Television in Argentina

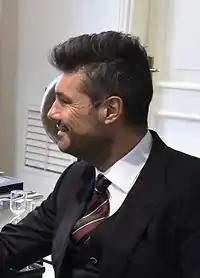
Hosted by Marcelo Tinelli, "Showmatch" has been the most watched show ten times since 2005.

Previously, in 1968, the government expressed that network licenses should be renewed every 15 years, but on October 8, 1973, the licenses expired and were not renewed, so Canal 9, Teleonce, and Canal 13 were in an irregular situation. The private networks were intervened by the government, first partially and then definitively by a decree of the government of Isabel Perón on September 26, 1974, arguing that Argentina was not in a position to have commercial networks, and that television had to adopt a model similar to the European, dominated by public institutions.